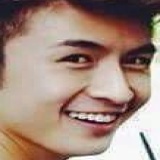
diễn viên Trương Vân Long